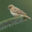
Label: bird